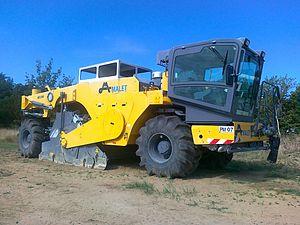
Pulvimixeur, stabilisateur de sol Wirtgen WR2400 de la société Malet filiale de Spie Batignolles (Toulouse, France)
Un pulvérisateur-mélangeur, un pulvimixeur, ou une tritureuse est un engin de terrassement automoteur comportant sous un carter un axe muni de dents de herse servant à pulvériser et à stabiliser un sol en lui incorporant sur place des matériaux ou des liants complémentaires, tels que de la chaux ou du ciment.